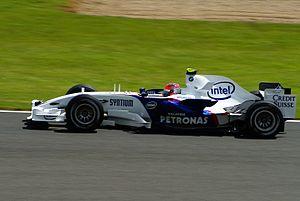
Le championnat du monde de Formule 1 2007 qui se déroule en 17 manches entre le 18 mars et le 21 octobre 2007, est remporté par le Finlandais Kimi Räikkönen sur Ferrari chez les pilotes et par la Scuderia Ferrari chez les constructeurs.